Ross Perot

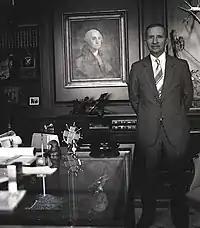
Perot with a portrait of George Washington in his office in 1986

Just before the 1979 Iranian Revolution, the government of Iran imprisoned two EDS employees in a contract dispute. Perot organized and sponsored their rescue. The rescue team was led by retired United States Army Special Forces Colonel Arthur D. "Bull" Simons. When the team was unable to find a way to extract the two prisoners, they decided to wait for a group of revolutionaries to storm the jail and free all 10,000 inmates, many of whom were political prisoners. The two prisoners then connected with the rescue team, which led them out of Iran through a border crossing into Turkey. The exploit was recounted in the book "On Wings of Eagles" by Ken Follett. In 1986 this was turned into a two-part television mini-series (alternatively titled "Teheran") with the actor Burt Lancaster playing the role of Colonel Simons and Richard Crenna as Perot.